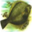
Label: flatfish